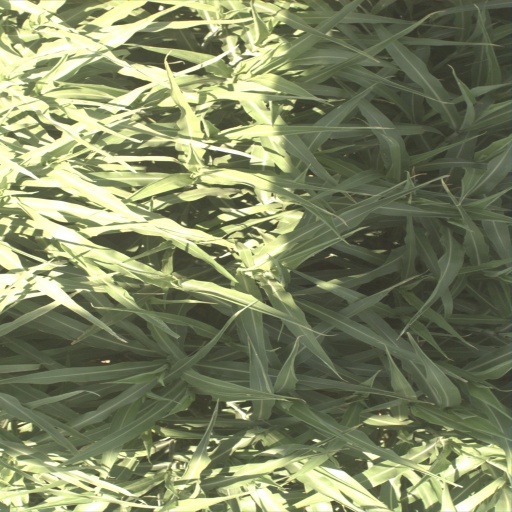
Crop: sorghum